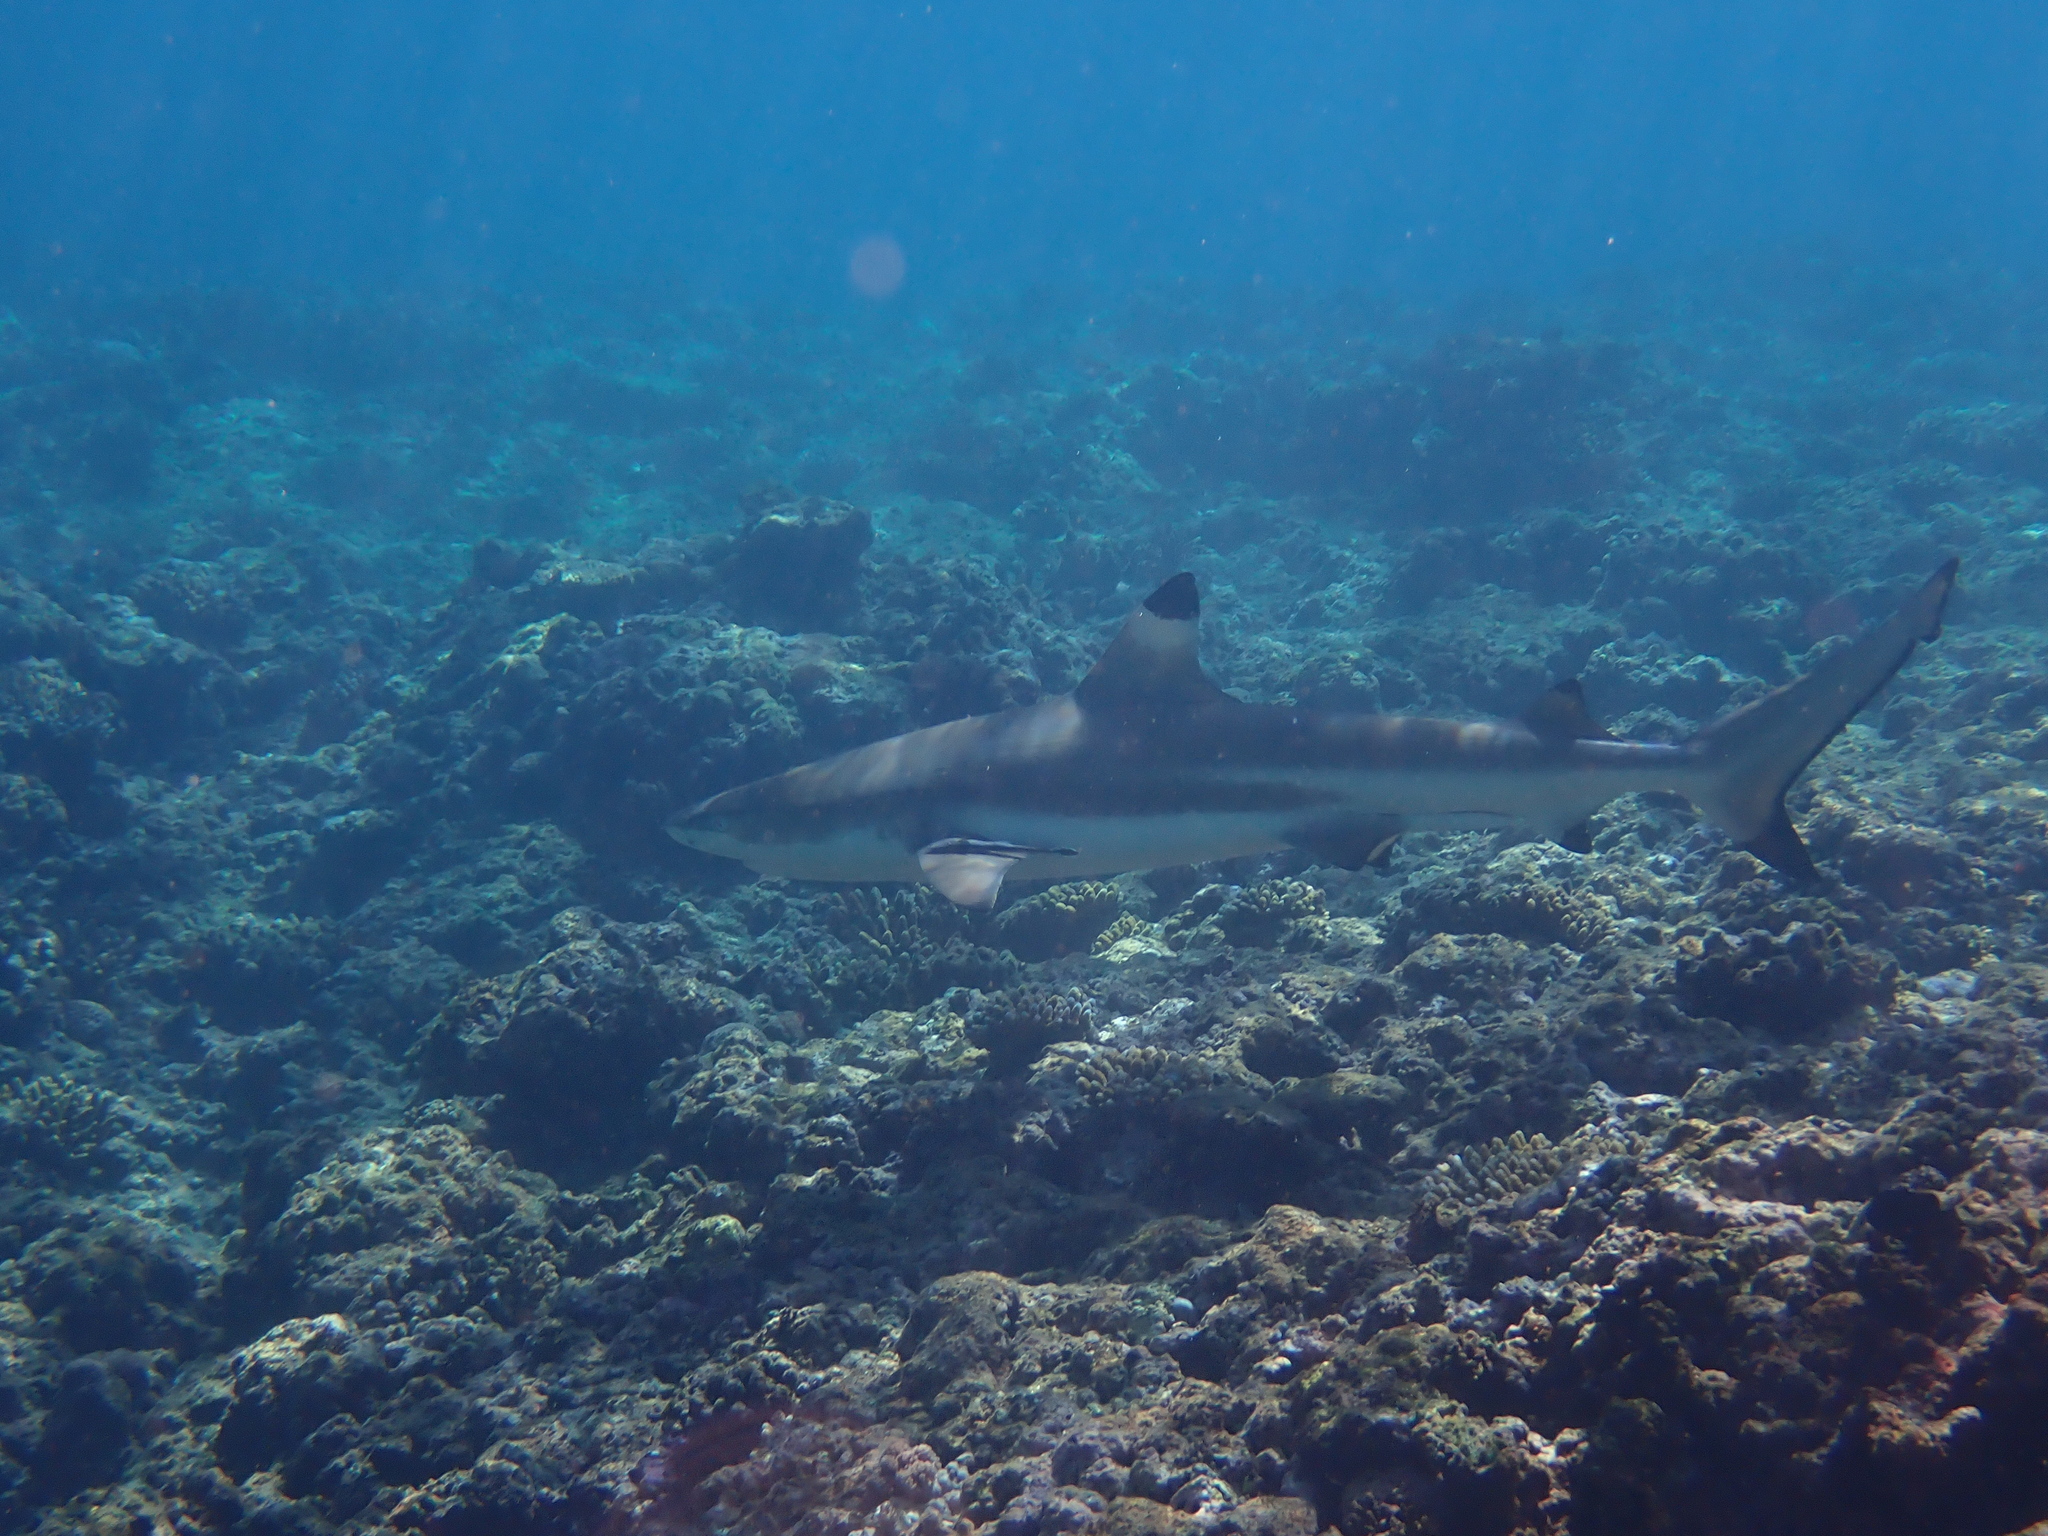
Carcharhinus melanopterus (Blacktip Reef Shark)